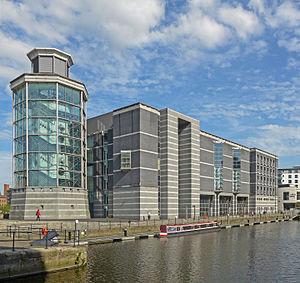
Leeds [liːdz] est une ville britannique dans la région du Yorkshire-et-Humber, dont elle est le chef-lieu. Elle est située à l'est de la chaîne des Pennines, sur la rivière Aire. C'est la troisième ville d'Angleterre. Selon le recensement 2001, la partie urbaine de la ville a 429 242 habitants et son agglomération 716 513. Ses limites incluent cependant des zones détachées de la ville elle-même. L'agglomération urbaine de Leeds compte 1,88 million d'habitants.